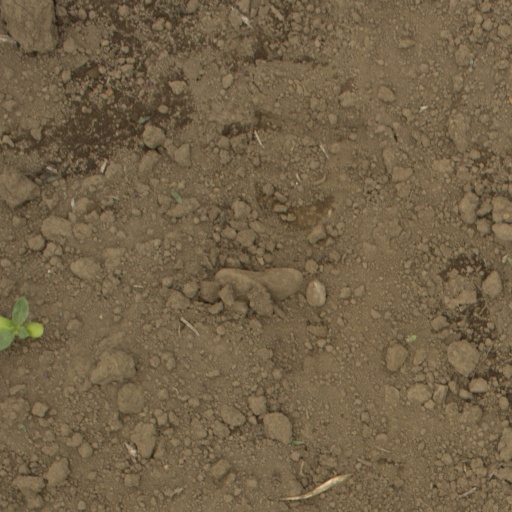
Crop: Jerusalem artichoke